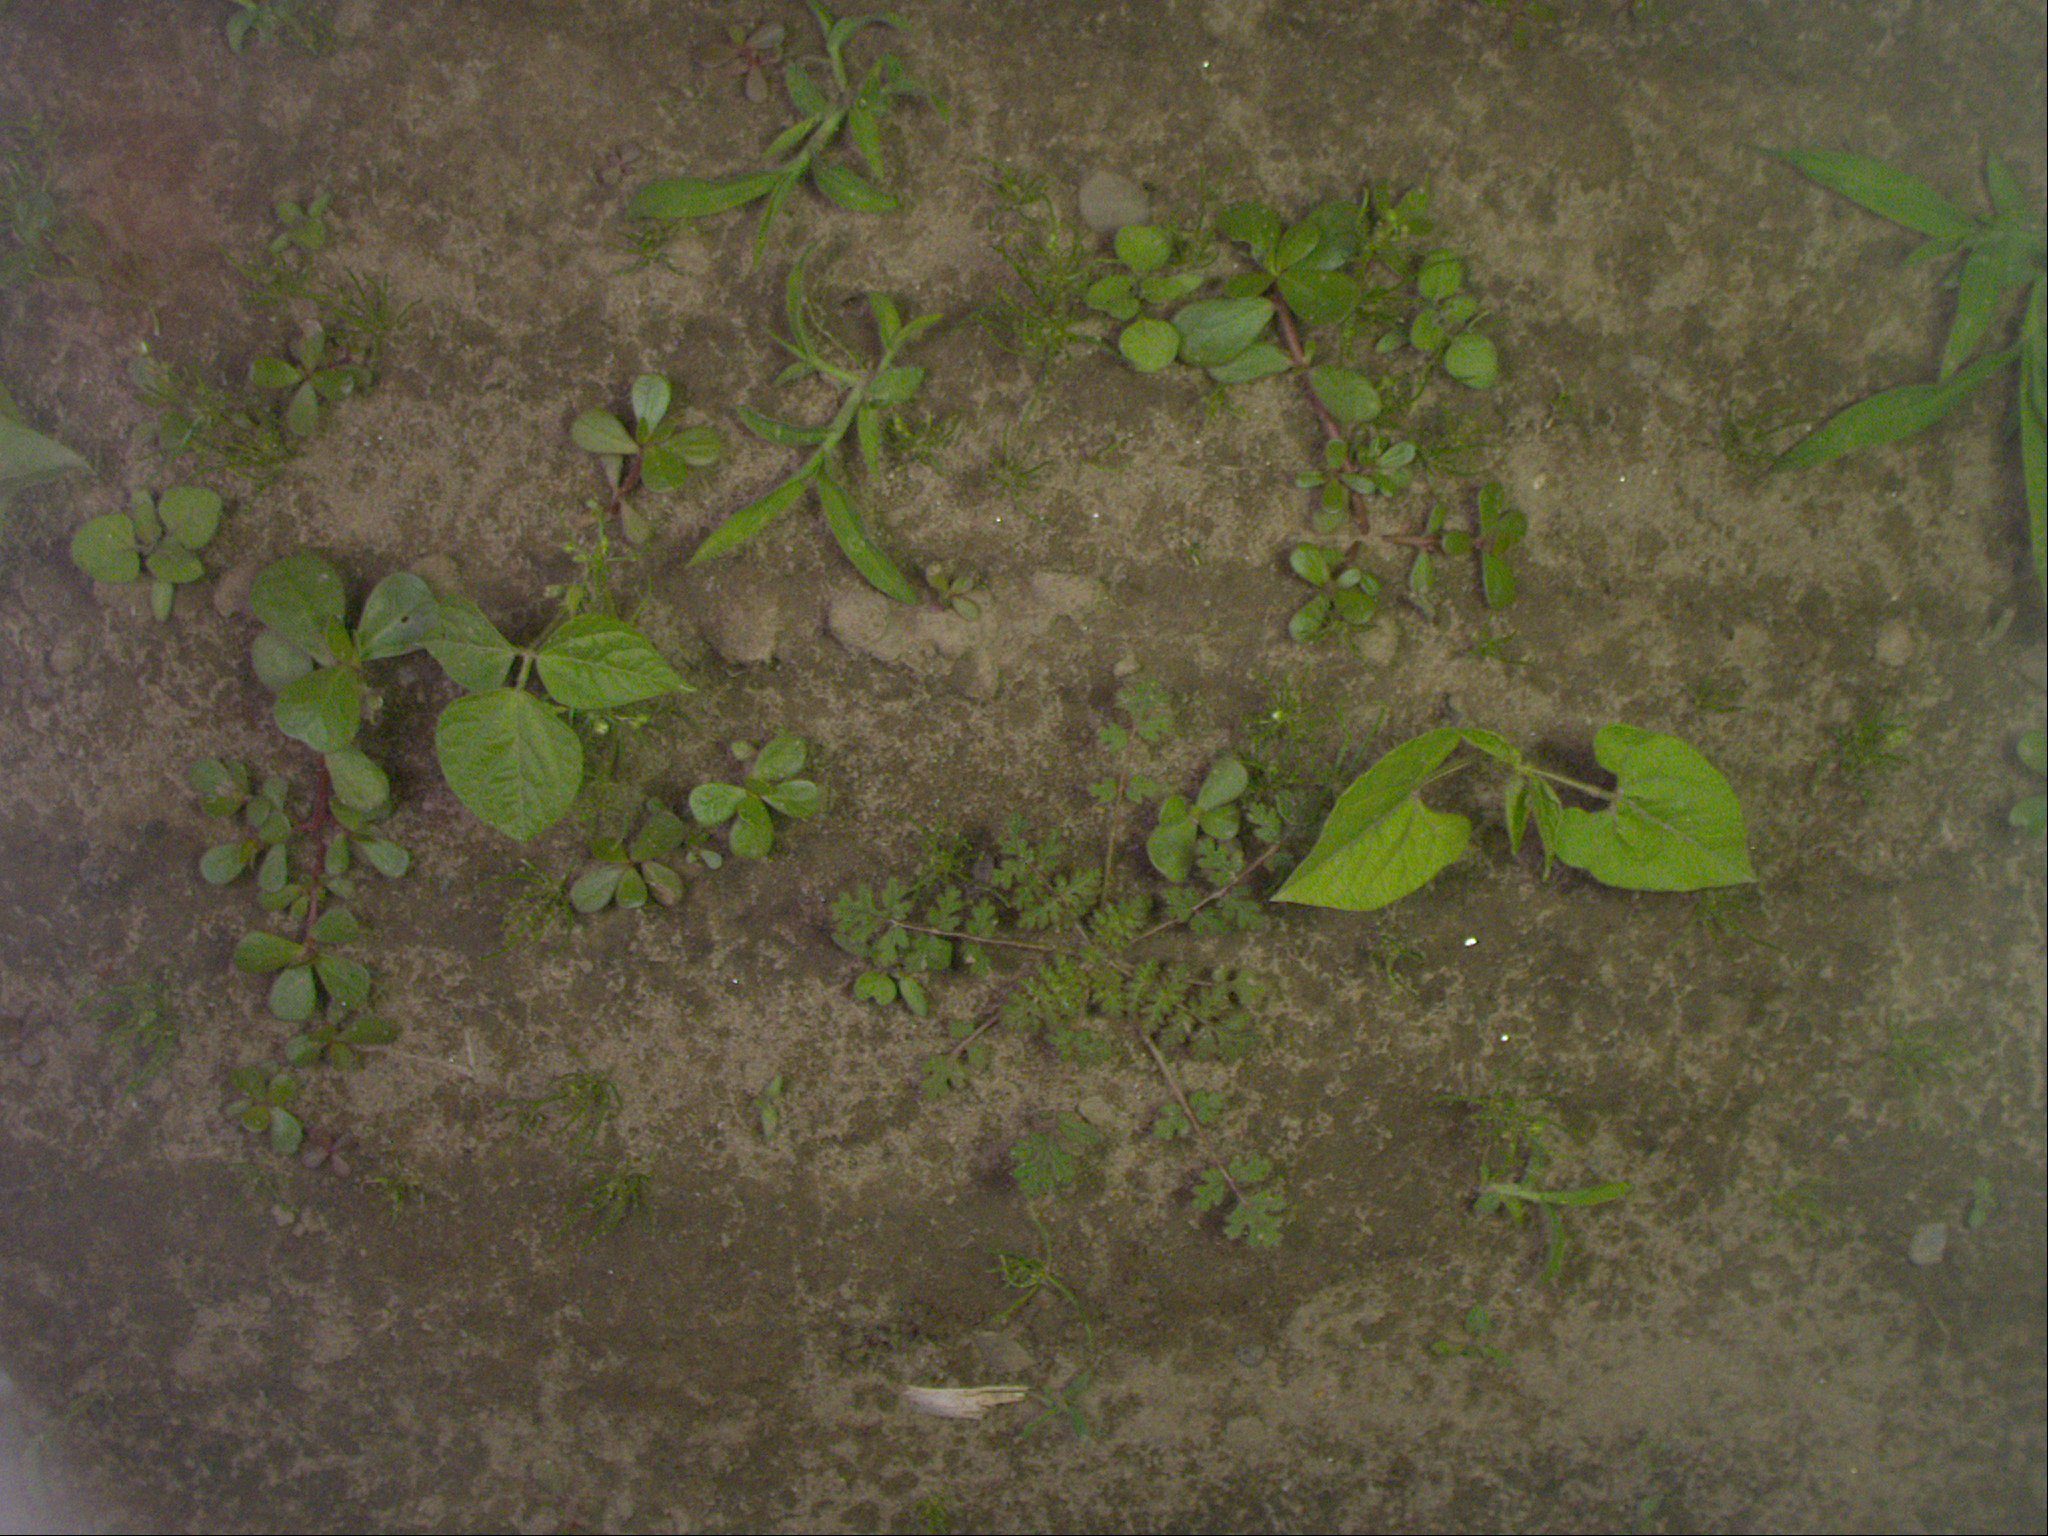
Crop: bean
Objects: bean, stem_bean, bean, stem_bean